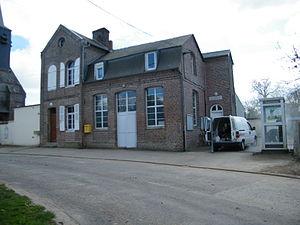
La mairie, l'ancienne école.
Mouflières est une commune rurale française située dans le département de la Somme, en région Hauts-de-France.